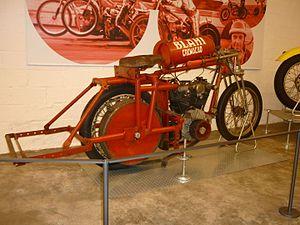
Guillermo Timoner Obrador est un coureur cycliste espagnol spécialiste de la piste et plus particulièrement du demi-fond. Son frère Antonio était également coureur professionnel.